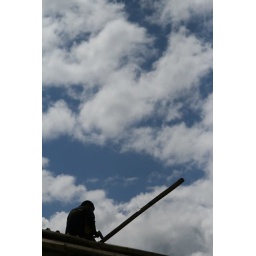
Back in Li Jiang they were building a house and this guy was sitting on the roof.